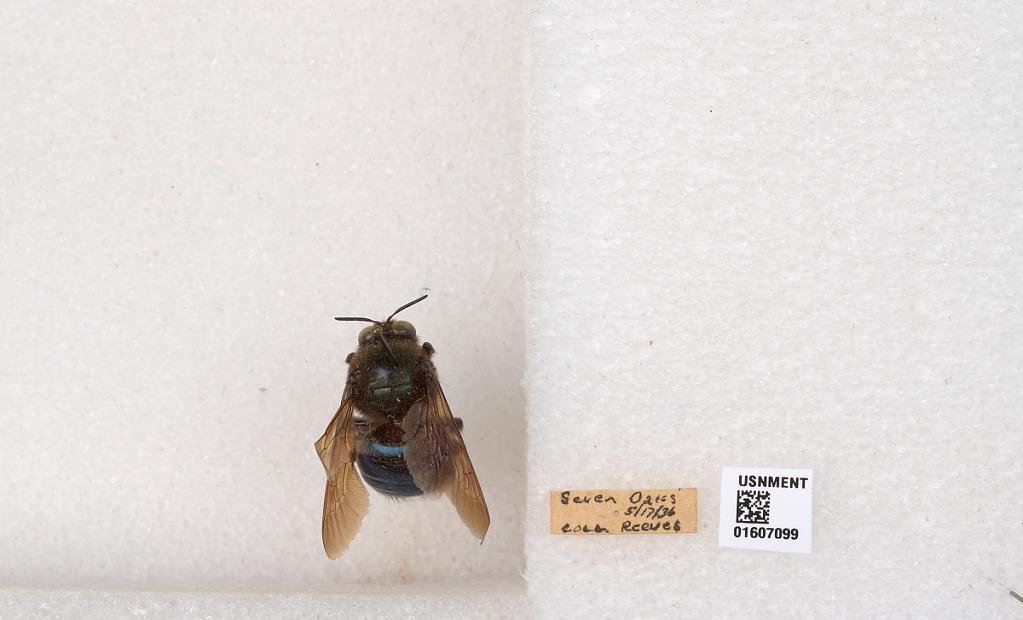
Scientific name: Xylocopa (Xylocopoides) californica diamesa Hurd
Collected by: Reeves
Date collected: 1936-5-17
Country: United States
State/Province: California
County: San Bernardino
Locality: Seven Oaks
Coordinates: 34.1864, -116.914